Padenghe sul Garda

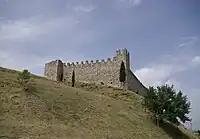
The castle.

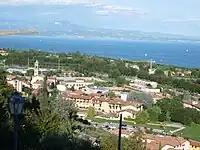
The modern town and the lake seen from the castle.

It has preserved its original structure: solid walls of large stones and three towers (the central collapsed) on the north-west. Above the entrance, with traces of openings of the drawbridge and a pedestrian walkway, stands the main tower, square, without battlements. The castle and the garrison lived in "castellino", built later in the curtain.